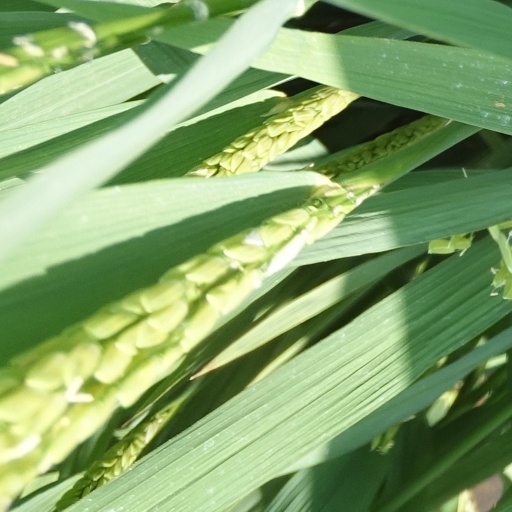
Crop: rice